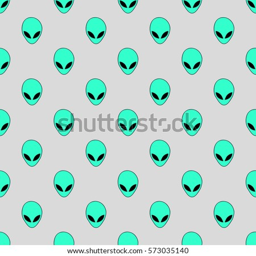
seamless pattern aquamarine green alien head and black eyes on a gray background .